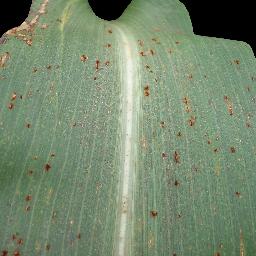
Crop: corn
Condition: (maize)_common_rust